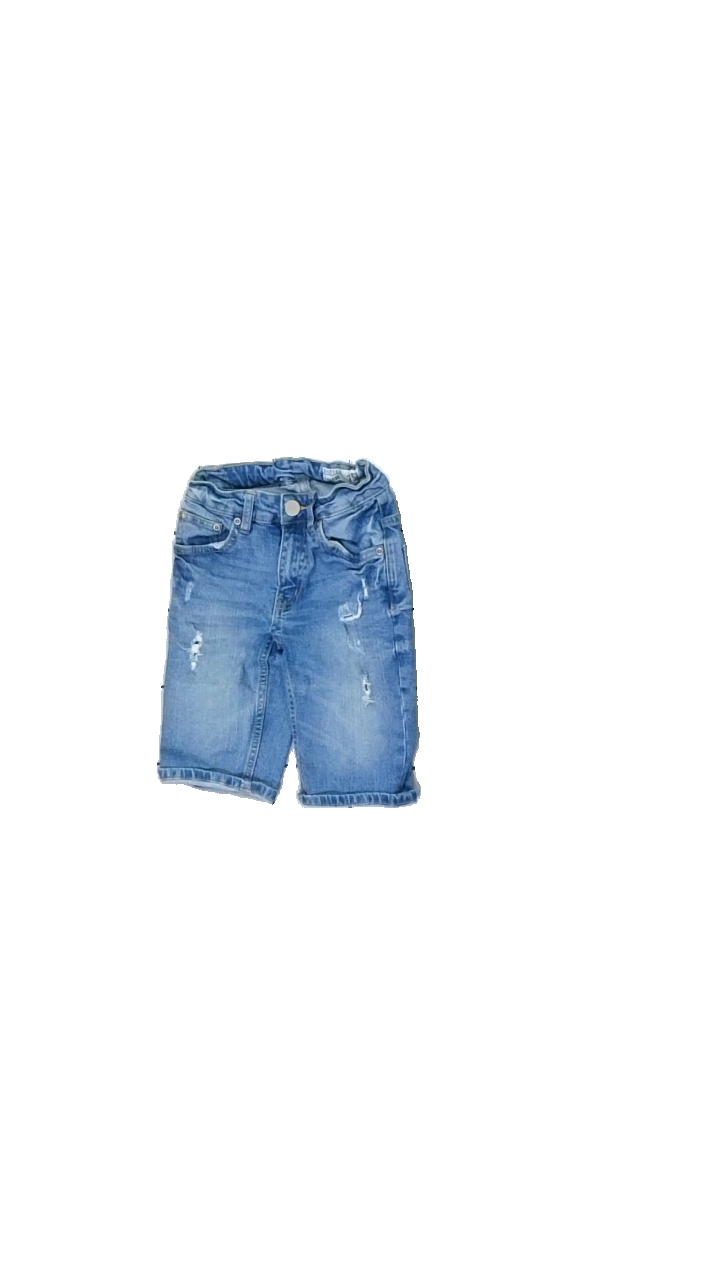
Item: Shorts (Children)
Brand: Lager 157
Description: damaged fabric
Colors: Blue
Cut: Regular
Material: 100% cotton
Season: All
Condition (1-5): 2
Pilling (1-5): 5
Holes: Major
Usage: Recycle
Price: <50